Harjeet Brar Bajakhana

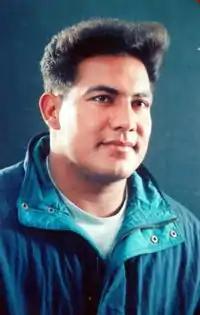

Harjeet Singh Brar also known as Bajakhana (5 September 1971 – 16 April 1998) was a professional kabaddi player. He was a Raider in circle style kabaddi. Harjeet Brar was born in Bajakhana village in Faridkot, Punjab. His life ended when he died in a car crash accident.